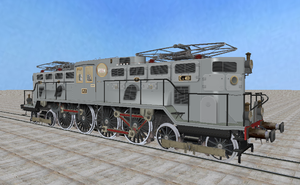
Les deux locomotives électriques E 400 sont des prototypes fabriqués par Ganz et conçues par Kálmán Kandó pour répondre à un appel d'offres lancé par l'ingénieur Hippolyte Parodi pour la Compagnie du chemin de fer de Paris à Orléans. Renumérotées 2D2 E 400 par la Société nationale des chemins de fer français, elles sont mises en service en 1926 et retirées en 1941 et 1945 sans avoir donné satisfaction.